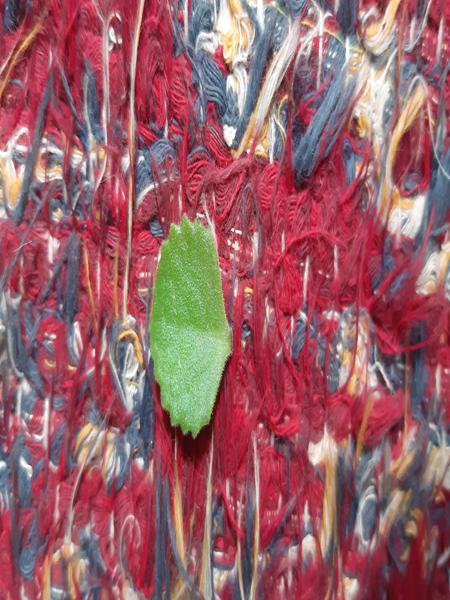
Plant: Doddpathre